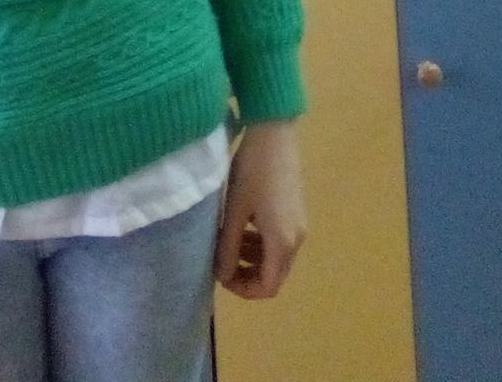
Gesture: no_gesture